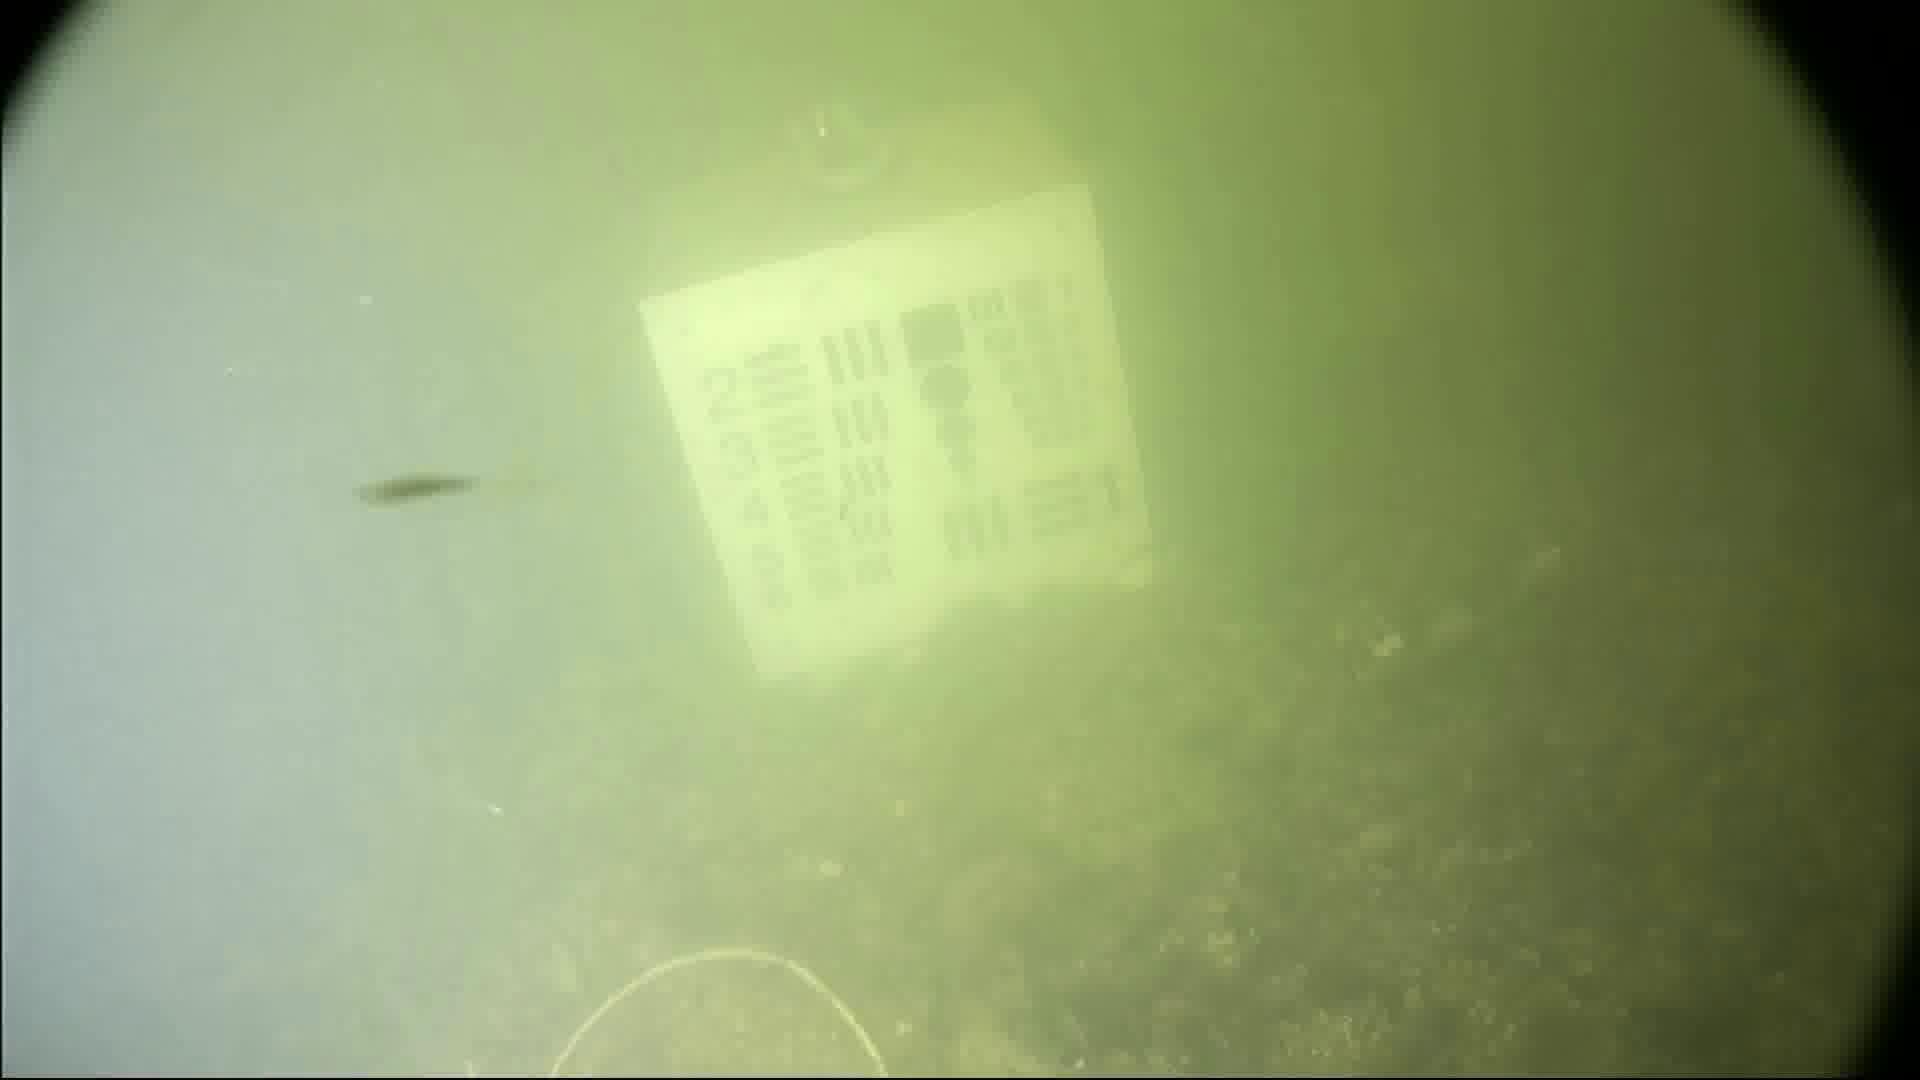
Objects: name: crab